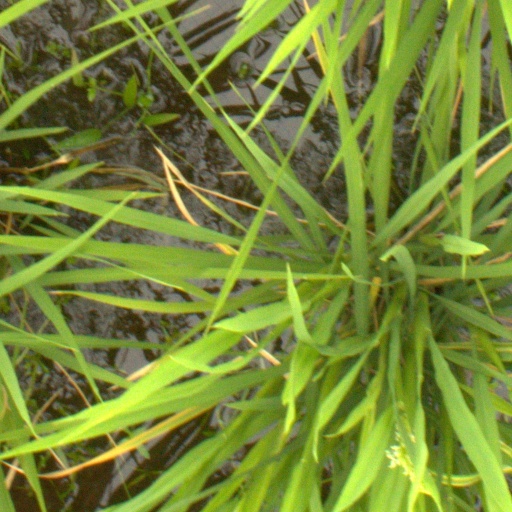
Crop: rice